Common stingray

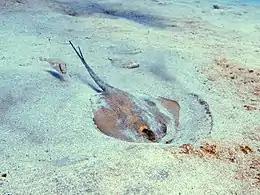
The common stingray forages for invertebrates and small fishes on the sea bottom.

The common stingray has been reported to reach a width of and a length of , though a width of is more typical. The flattened pectoral fin disc is diamond-shaped and slightly wider than it is long, with narrowly rounded outer corners. The leading margins of the disc are almost straight and converge on a pointed, slightly protruding snout; the trailing margins of the disc are convex. The eyes are smaller than the spiracles (paired respiratory openings), which are placed closely behind. There are 28–38 upper tooth rows and 28–43 lower tooth rows; the teeth are small and blunt, and arranged into flattened surfaces. There are five papillae (nipple-like structures) across the floor of the mouth.